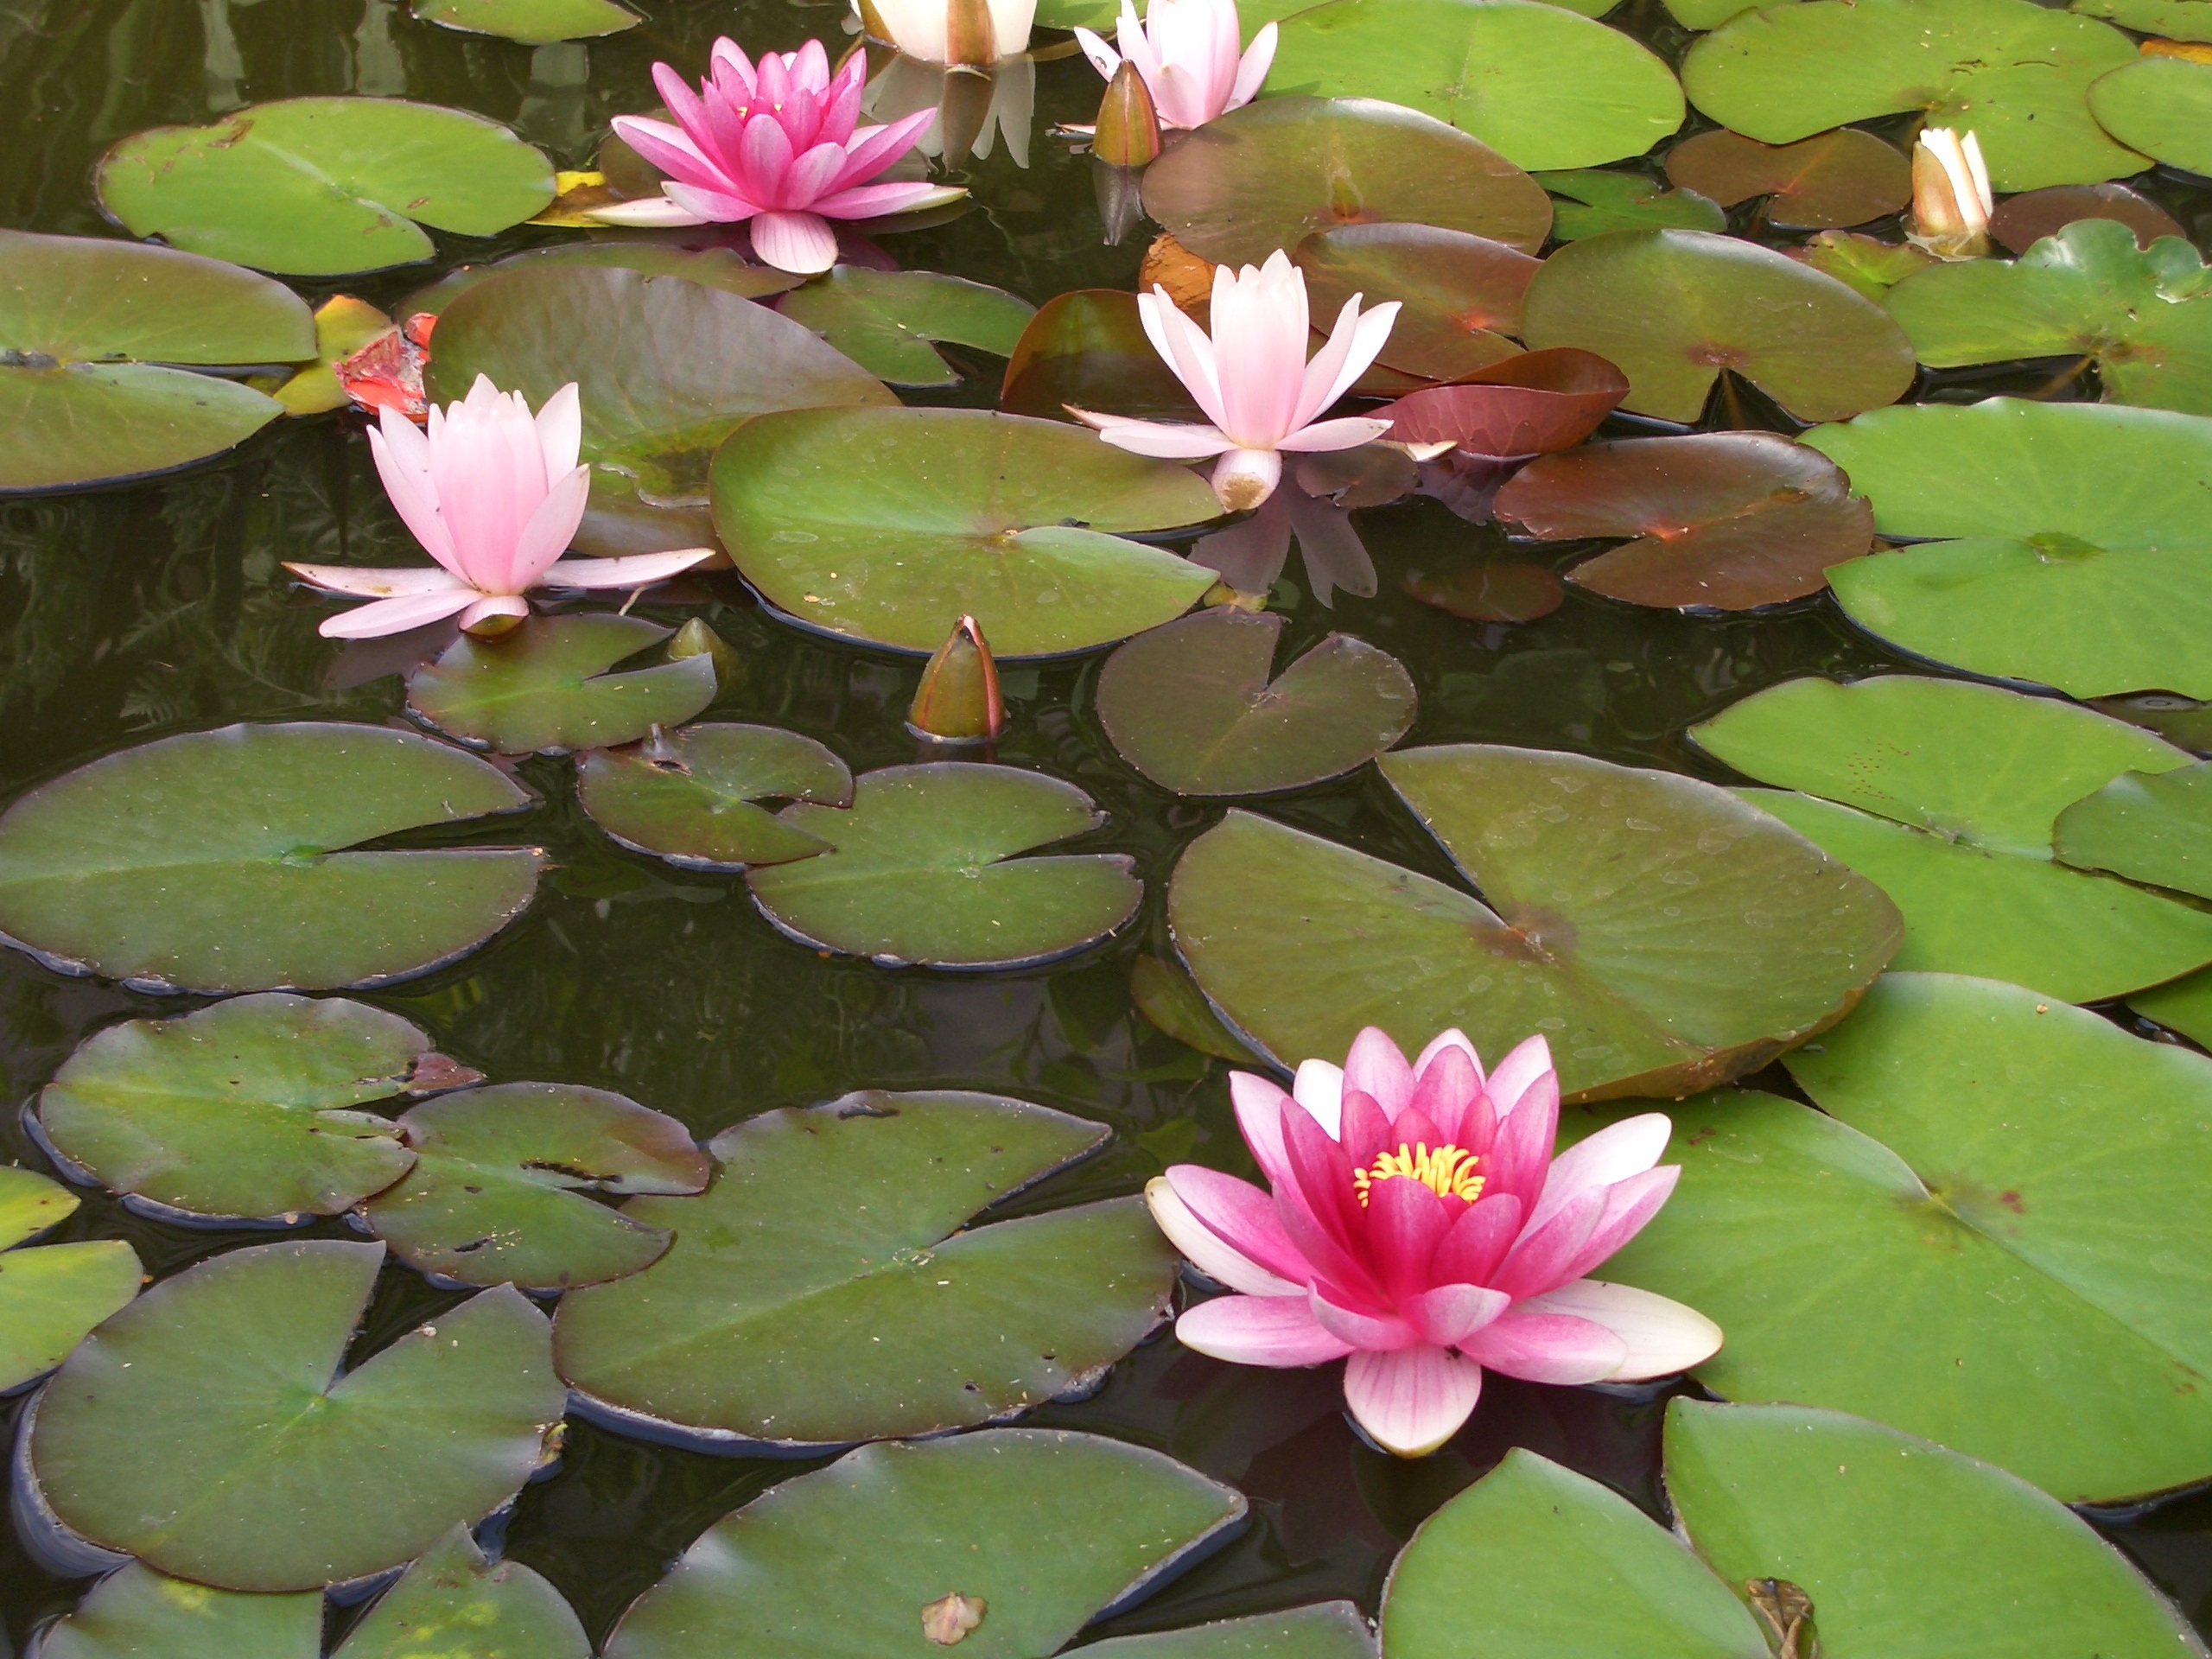
blossom, plant, flower, petal, bloom, pond, botany, garden, sacred lotus, aquatic plant, flora, water lily, shrub, lotus, flowering plant, pond plant, pink water lily, land plant, lotus family, proteales